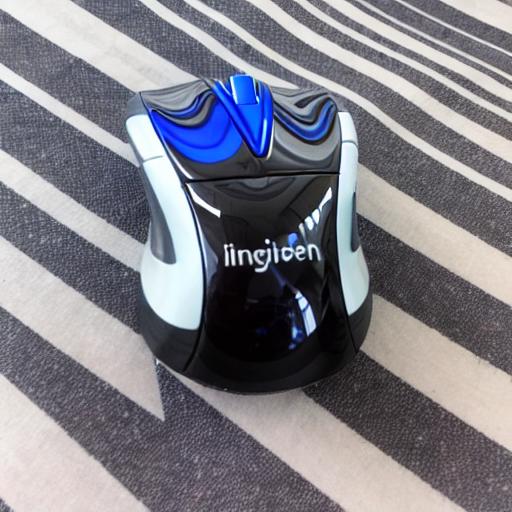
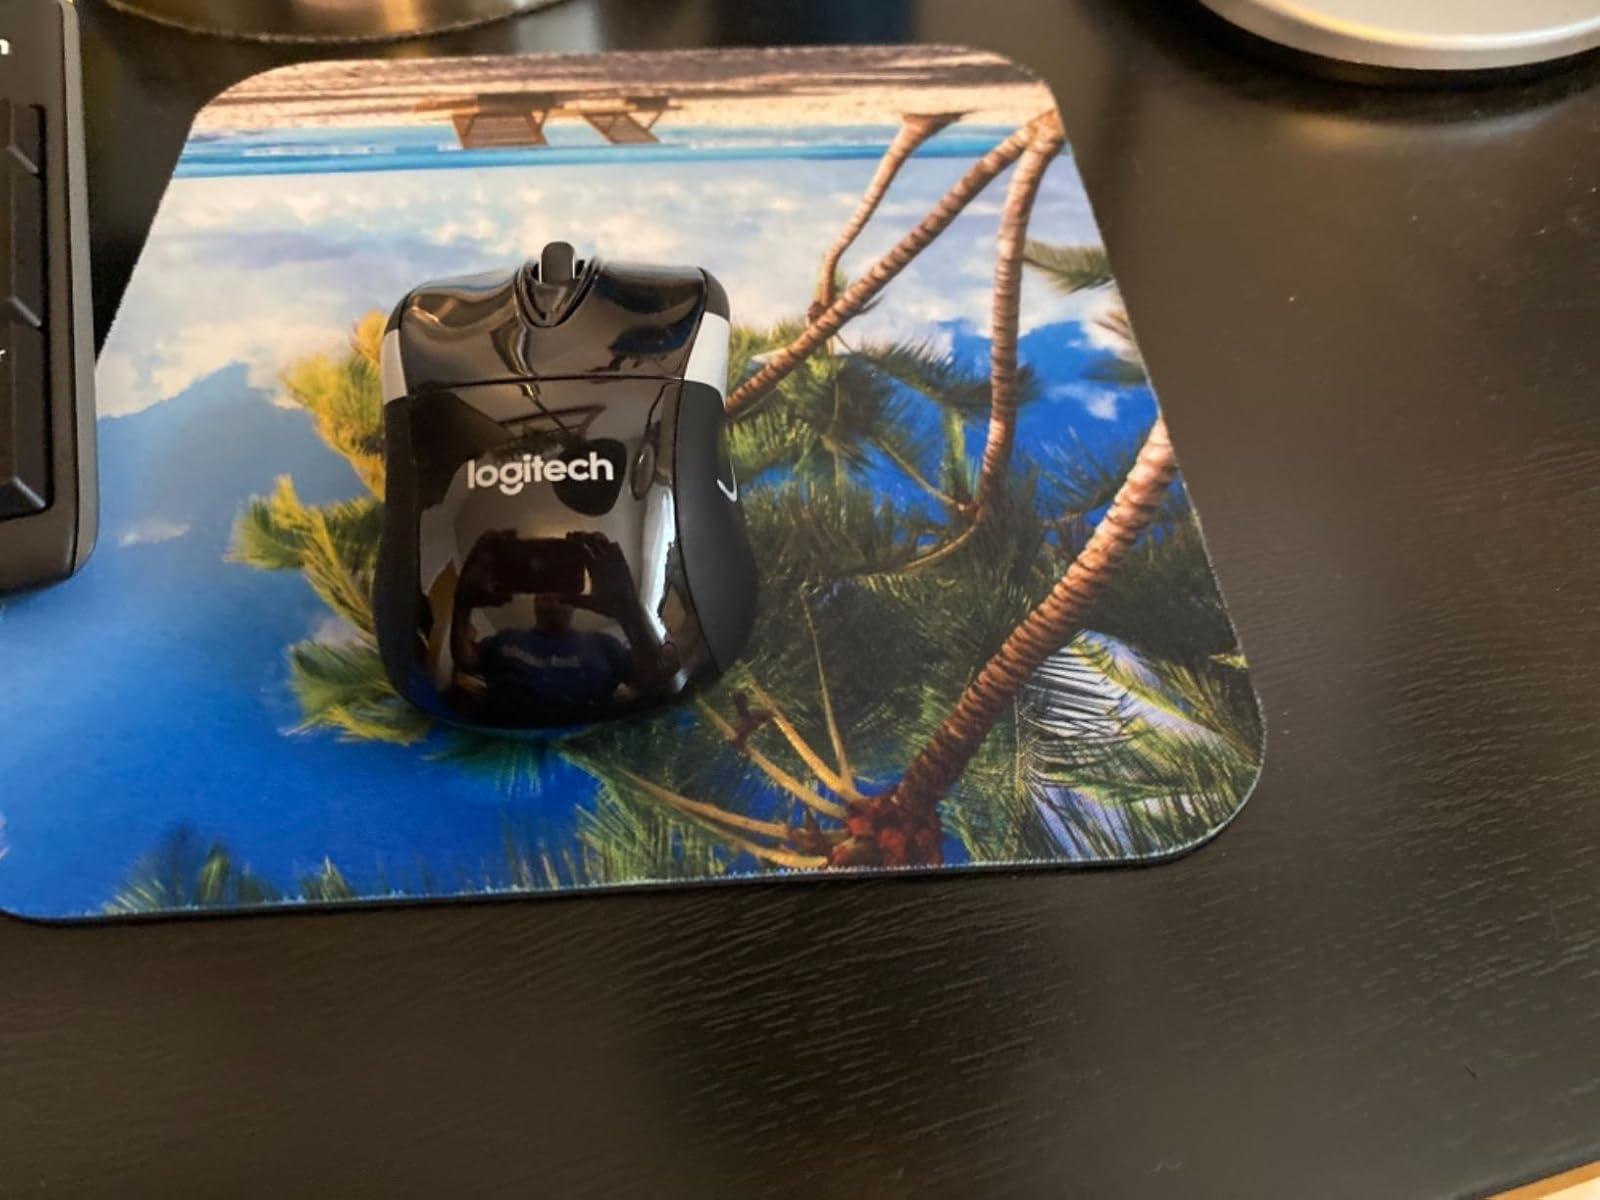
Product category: mouse
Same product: no